Saint-Mariens

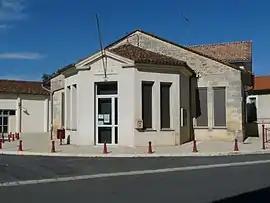
The town hall in Saint-Mariens

Saint-Mariens is a commune in the Gironde department in Nouvelle-Aquitaine in southwestern France.